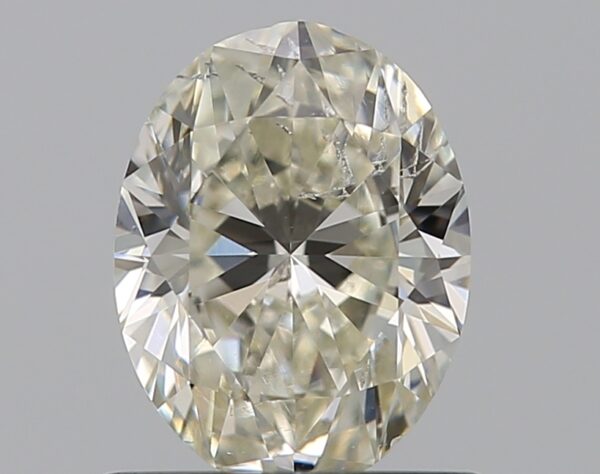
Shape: oval
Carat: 0.7
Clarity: SI2
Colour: K
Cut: GD
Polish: EX
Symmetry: VG
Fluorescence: N
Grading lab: GIA
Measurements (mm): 6.56 x 4.97 x 3.18